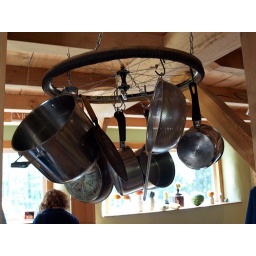
On the green homes tour in Ithaca NY, 2009 - strawbale house